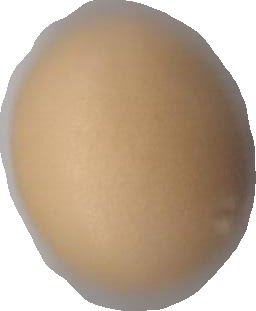
Variety: Grobogan